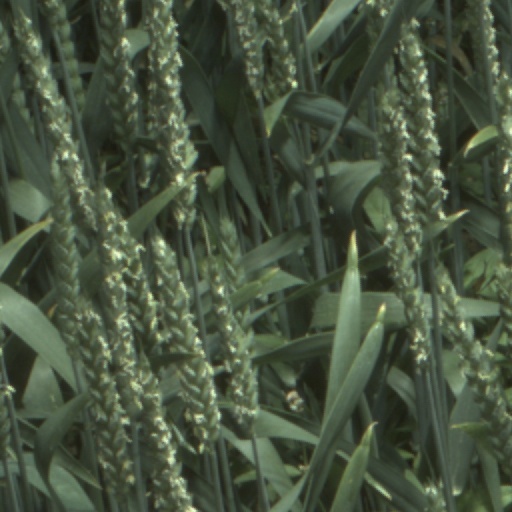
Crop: wheat